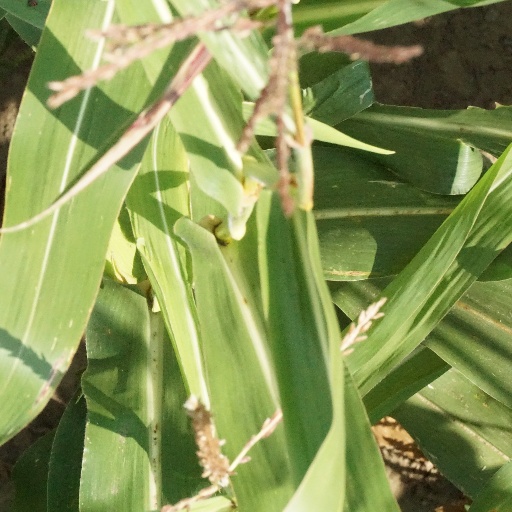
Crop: maize; corn